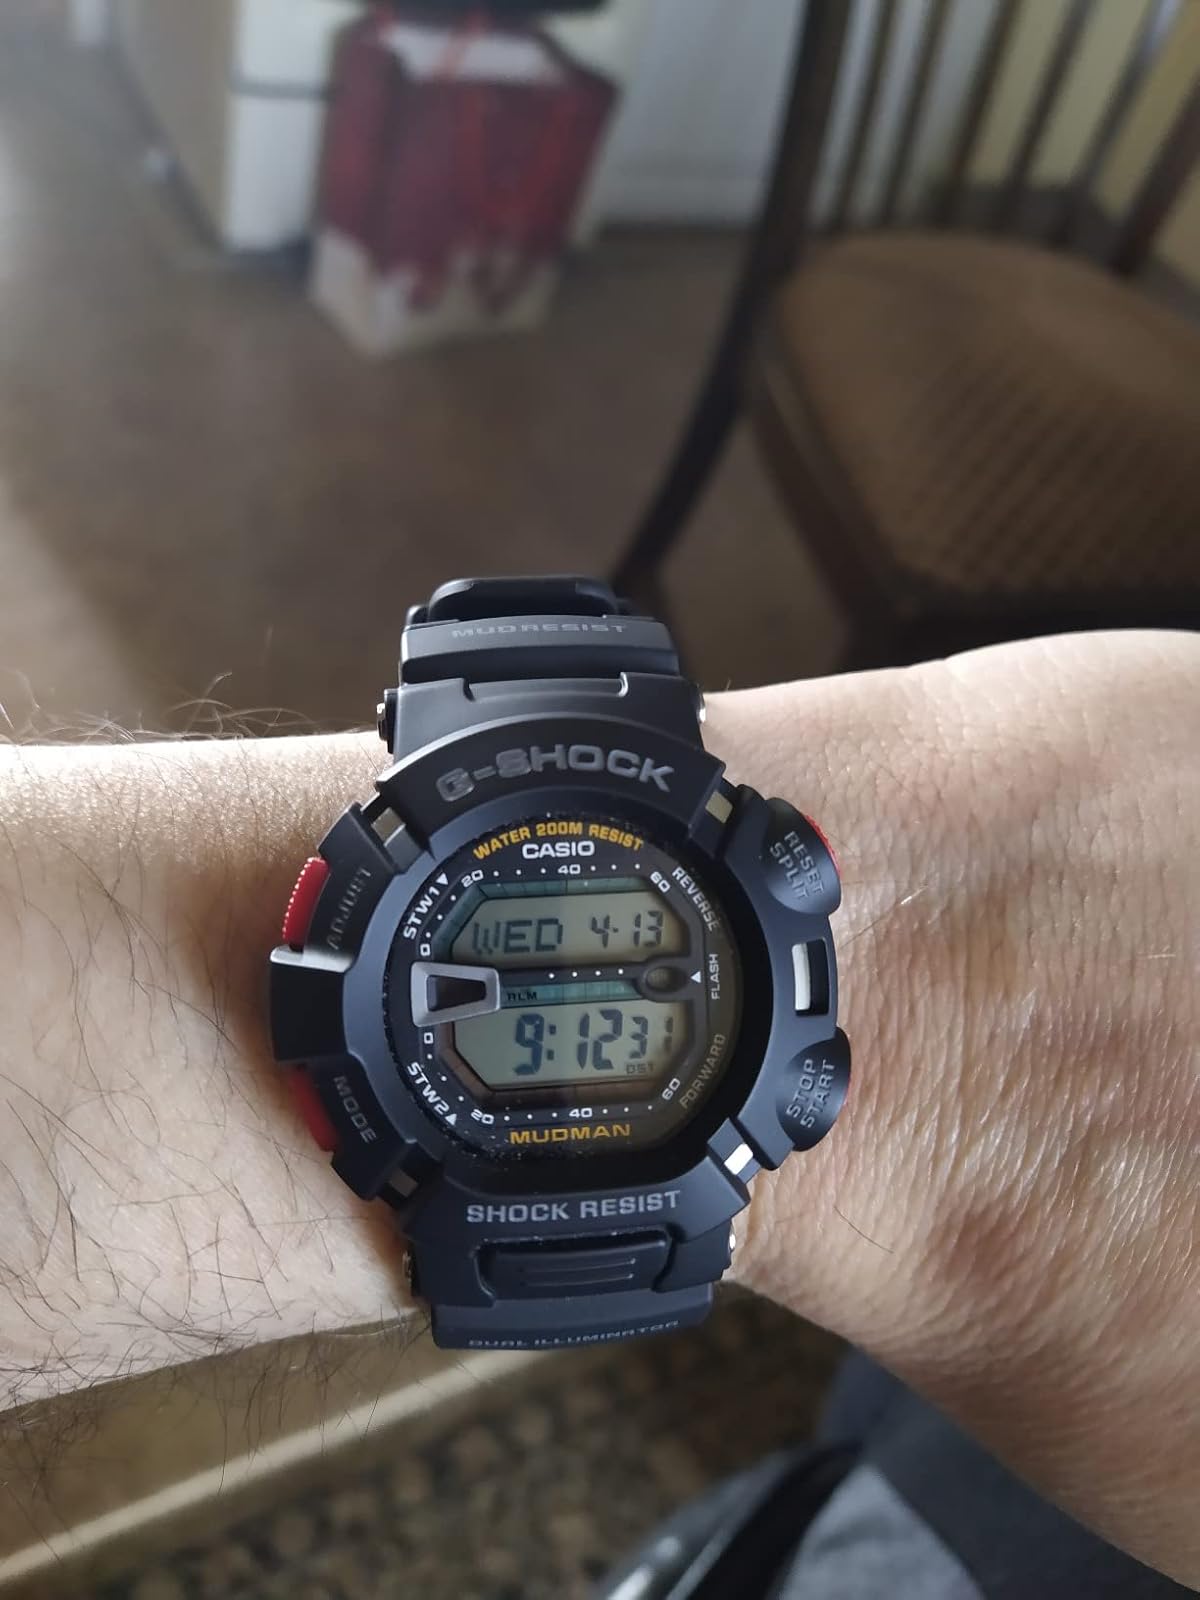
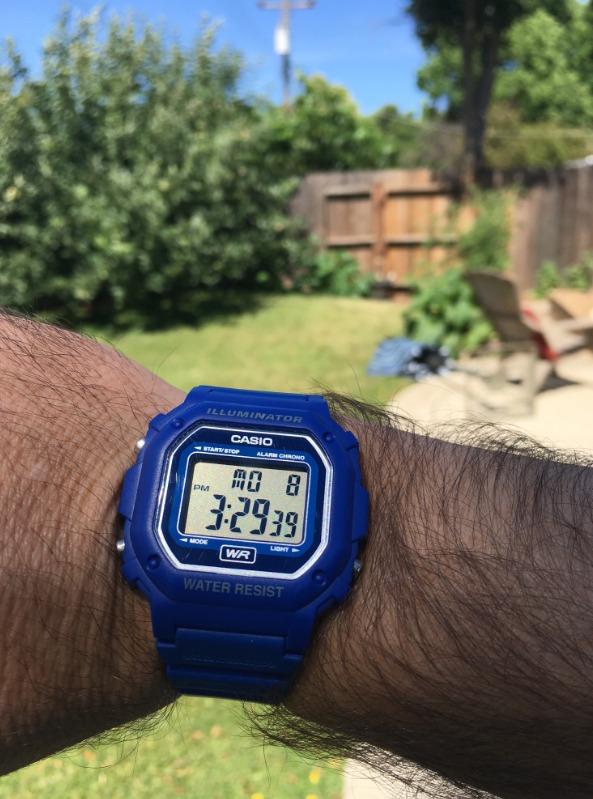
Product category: accessories_watch
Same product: no